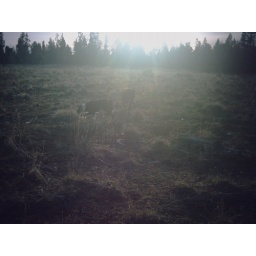
At the field near the house